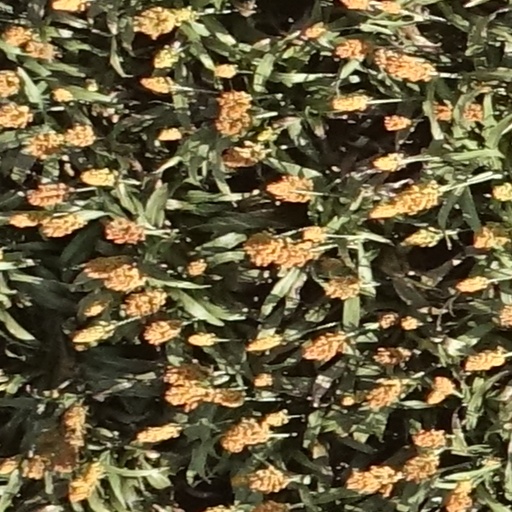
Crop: sorghum